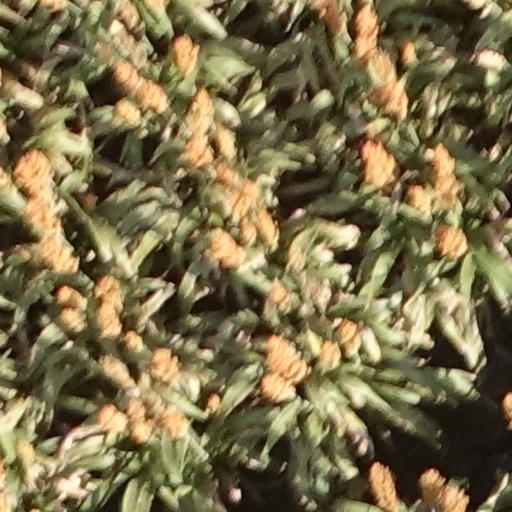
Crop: sorghum